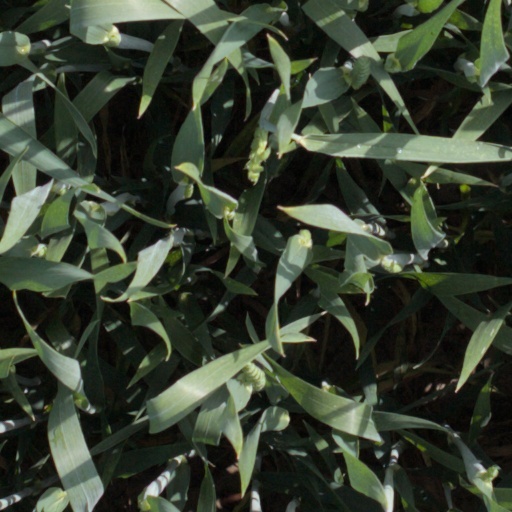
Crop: wheat